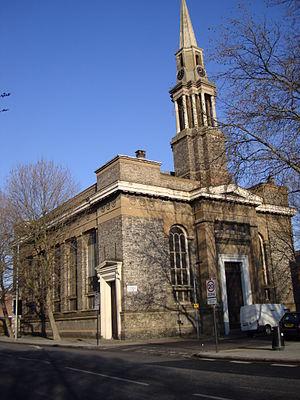
Il existe en Angleterre plus de 20 000 bâtiments classés Grade II *. Cette page est une liste de ces bâtiments du borough londonien de Camden.
La cathédrale Saint-Georges est une église orthodoxe d'Antioche située dans le district londonien de Camden. Elle se trouve sur Albany Street à St Pancras.
L'archidiocèse orthodoxe antiochien des îles Britanniques et d'Irlande est une circonscription de l'Église orthodoxe d'Antioche. Il a son siège à Londres.